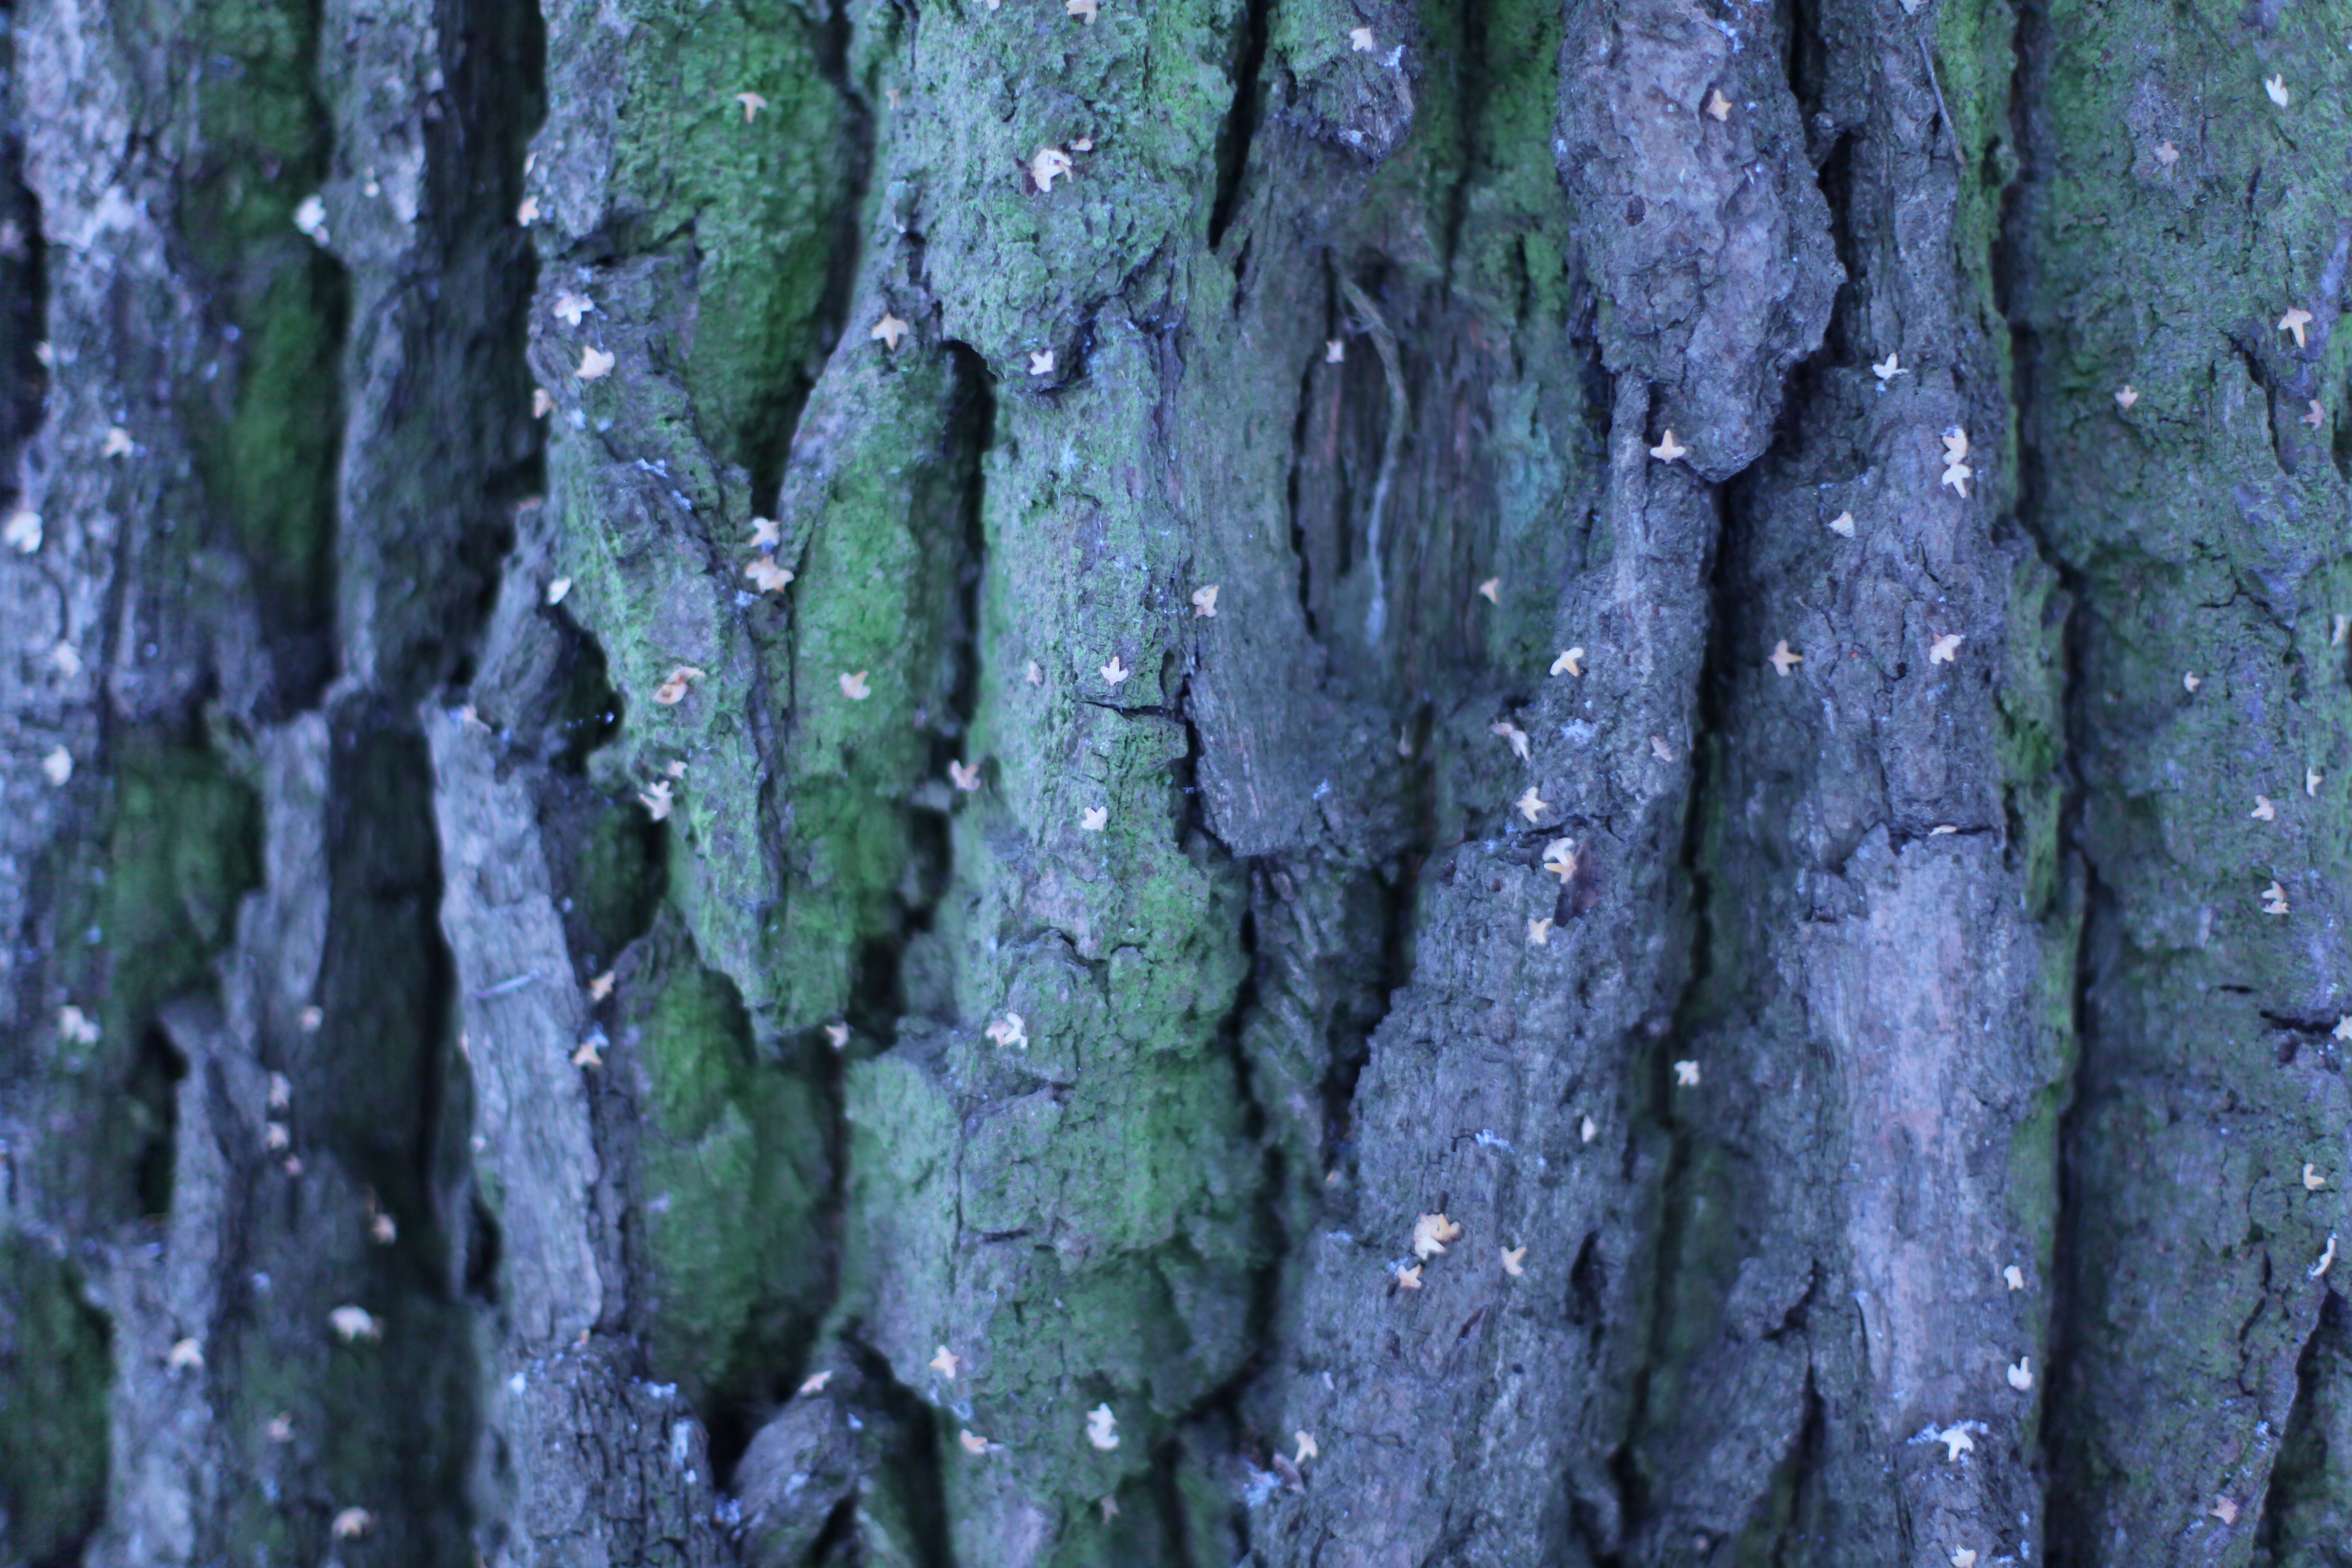
tree, forest, branch, plant, texture, leaf, flower, trunk, green, soil, background, deciduous, woodland, flowering plant, wood texture, plant stem, woody plant, land plant